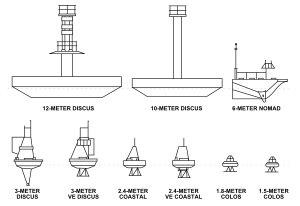
Une bouée météorologique est une bouée équipée de systèmes permettant la mesure de paramètres météorologiques et océanographiques, ainsi que la transmission de ces données à terre par liaison radio VHF ou par satellite. Les bouées météorologiques mesurent principalement : la pression atmosphérique, la vitesse et la direction du vent, la température de l'air et de la mer, l'humidité de l'air, ainsi que la période, la hauteur et la direction des vagues.